J. T. Brown (ice hockey)

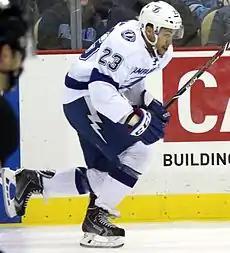
Brown with the Tampa Bay Lightning in March 2014

On November 16, 2013, Brown scored his first career NHL goal in a 6–3 loss to the Phoenix Coyotes.